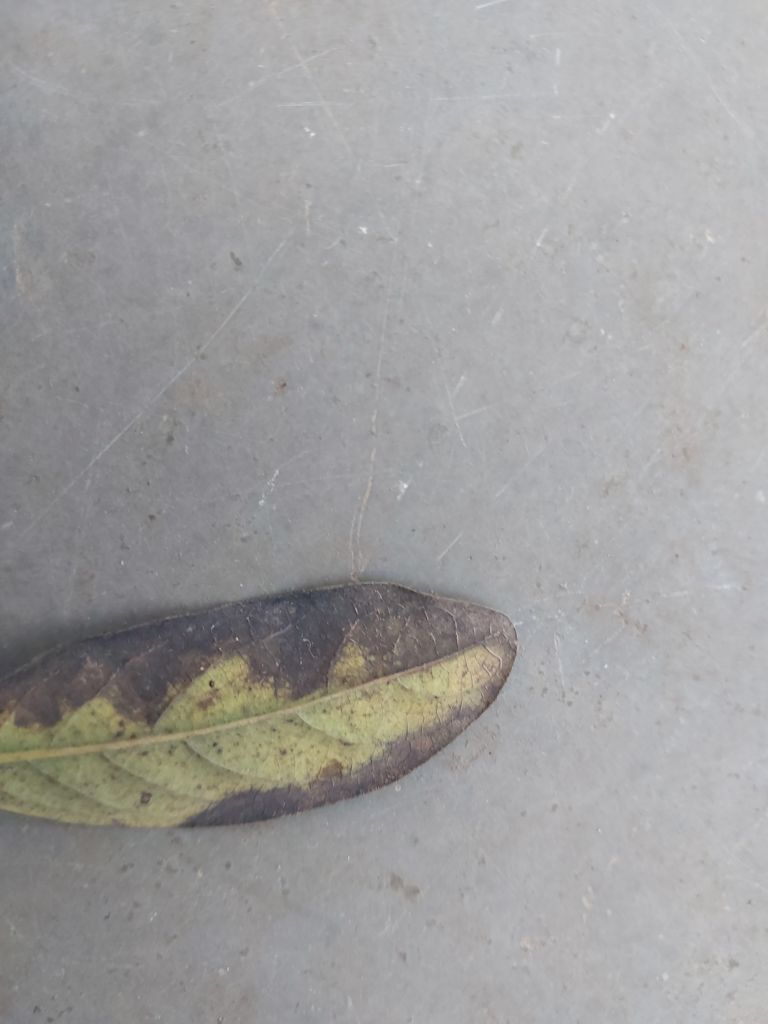
Disease label: Leaf spot on Leaves